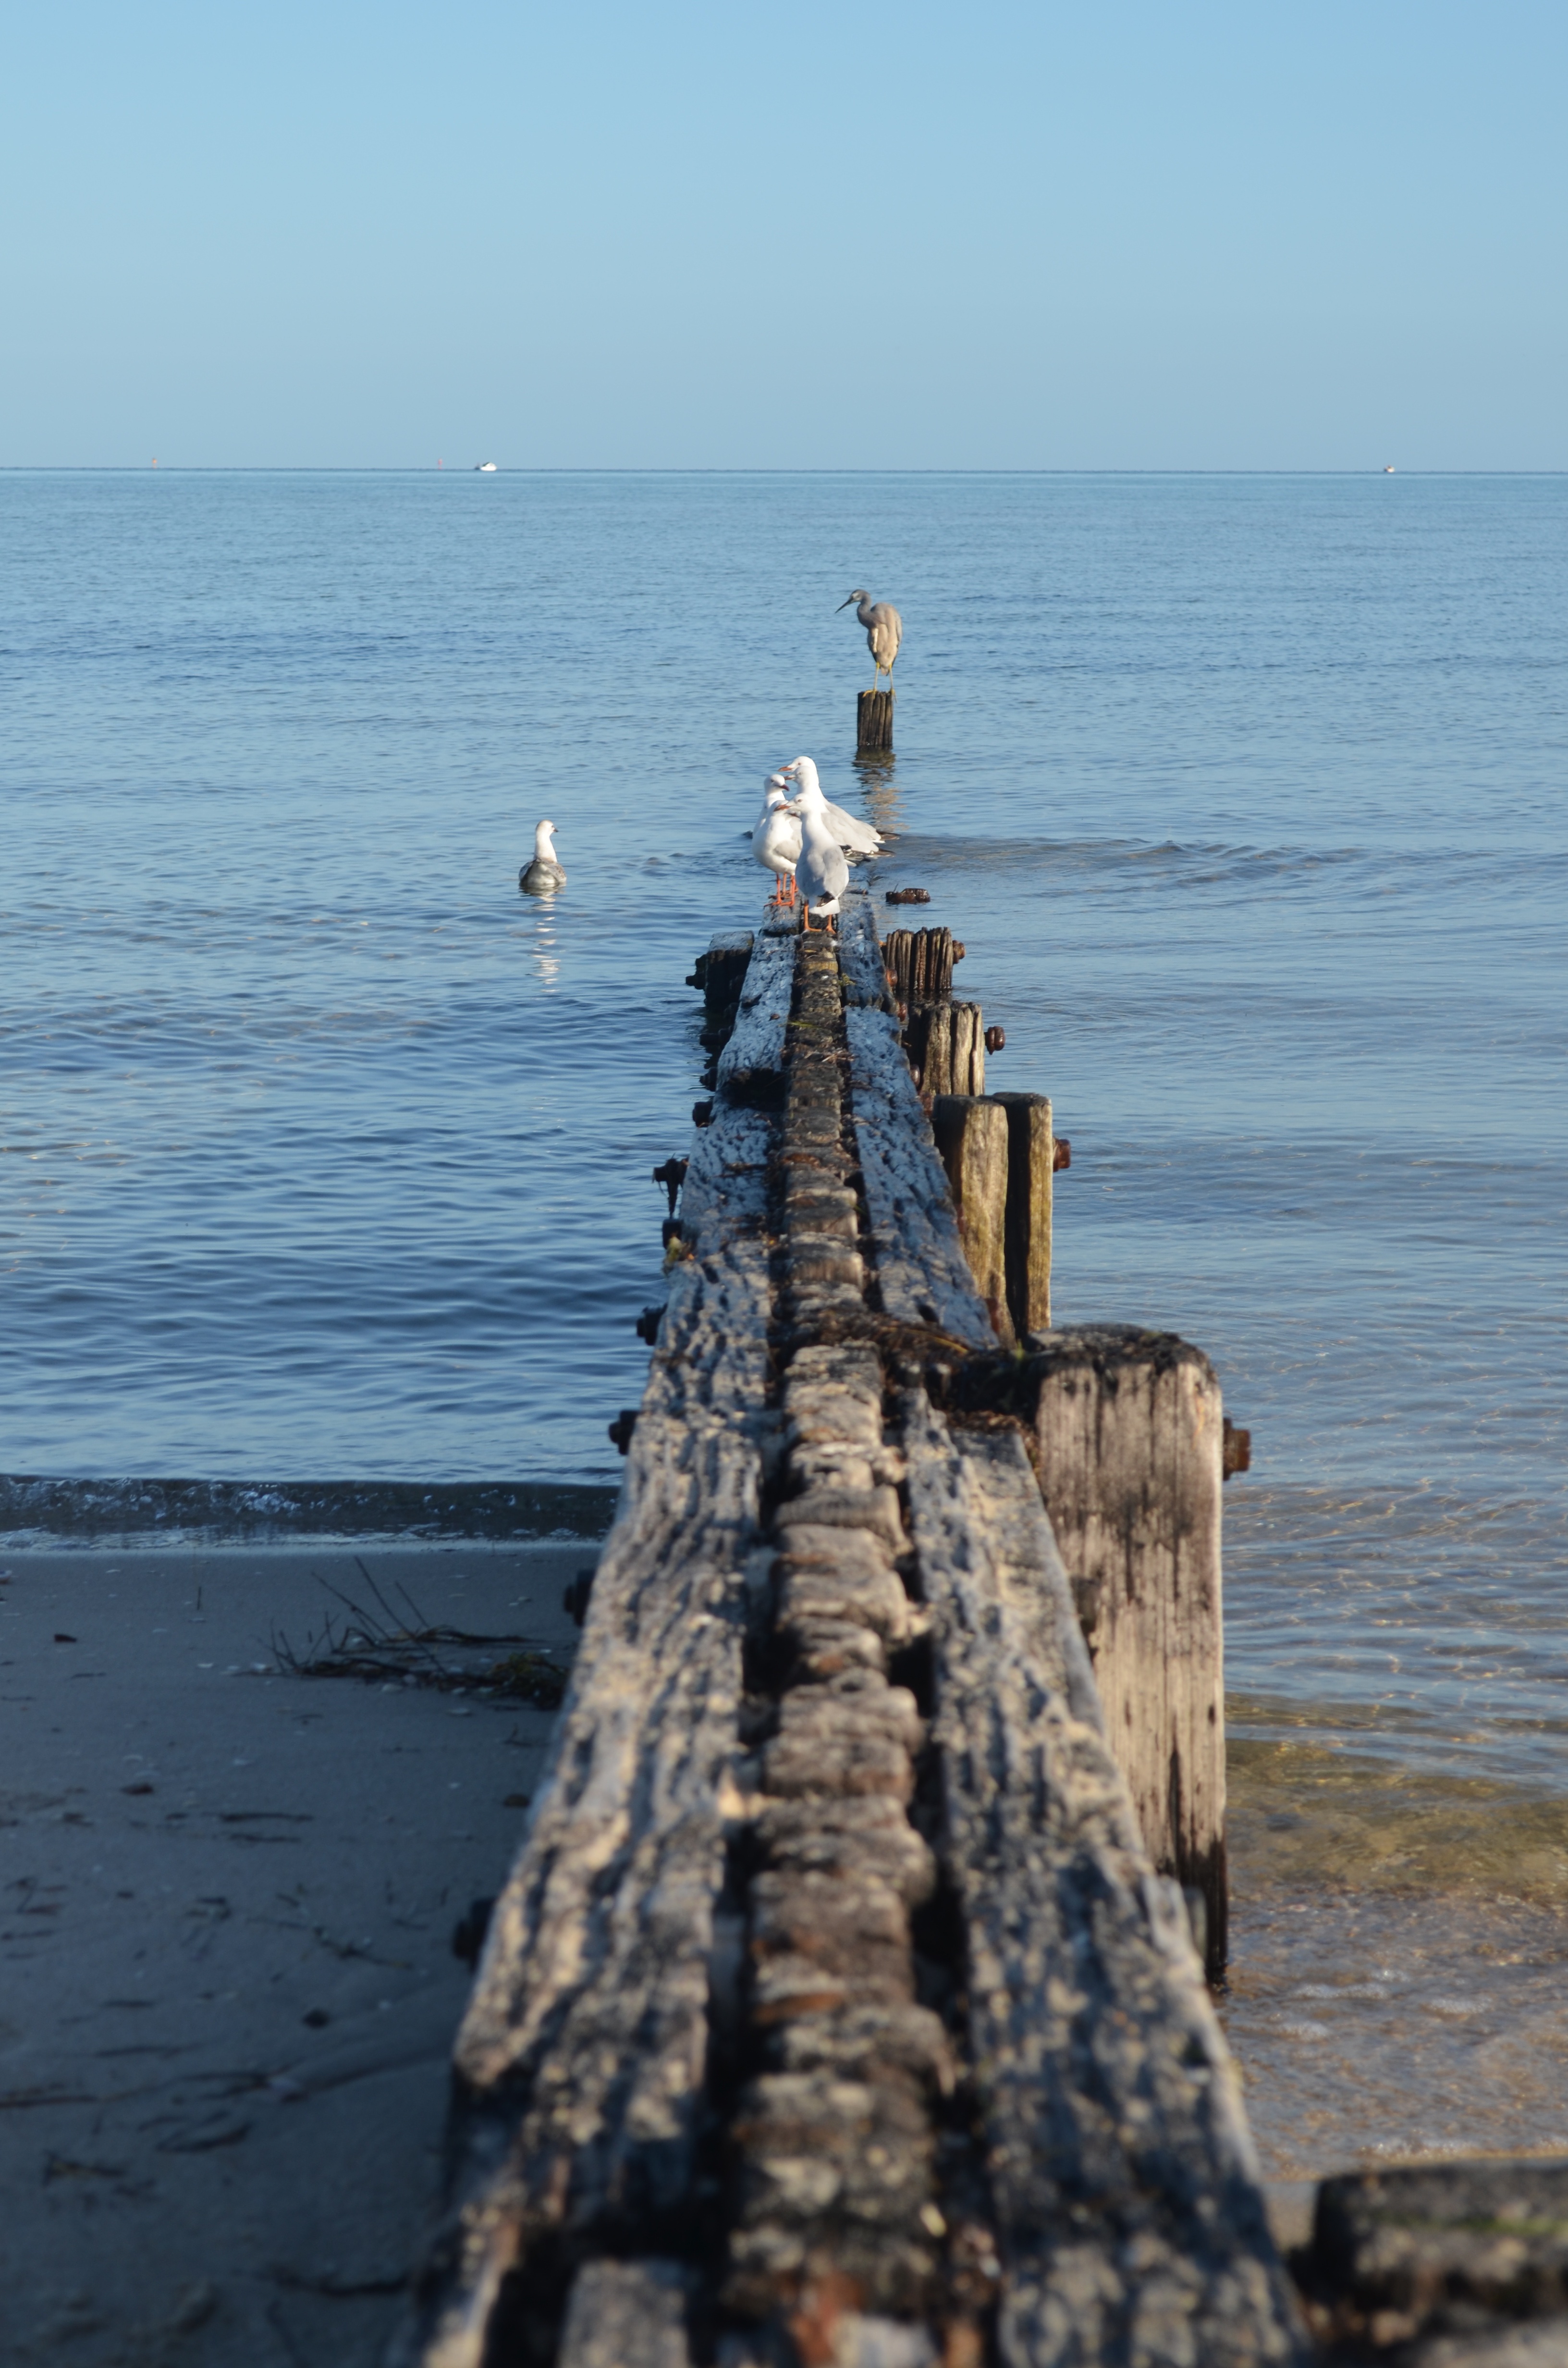
beach, sea, coast, water, nature, rock, ocean, shore, vacation, cliff, vehicle, tower, scenic, calm, bay, peninsula, terrain, body of water, melbourne, breakwater, cape